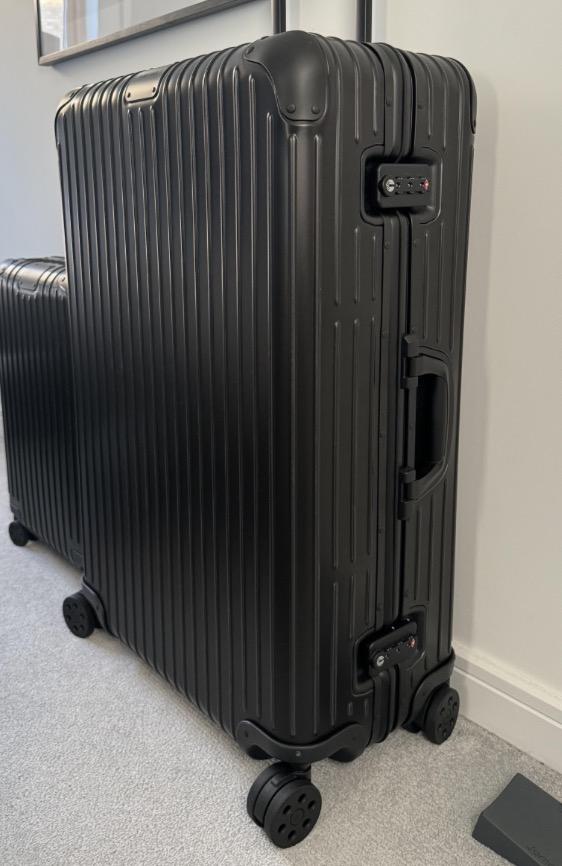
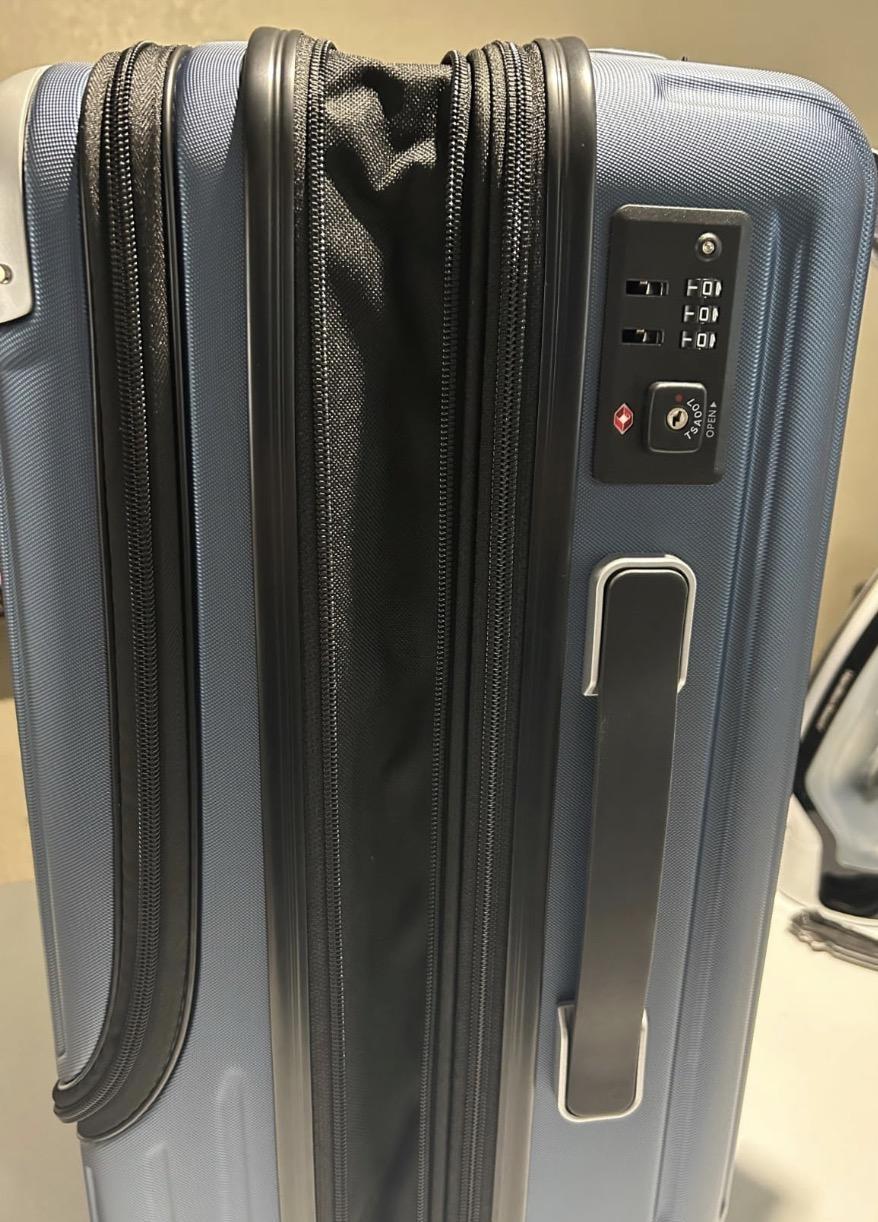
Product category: items_tea
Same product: no